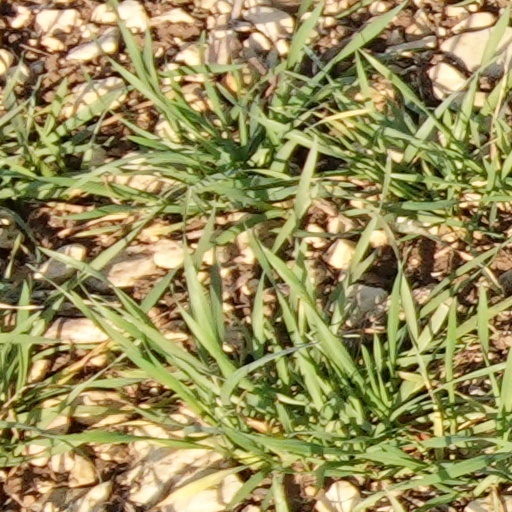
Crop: wheat